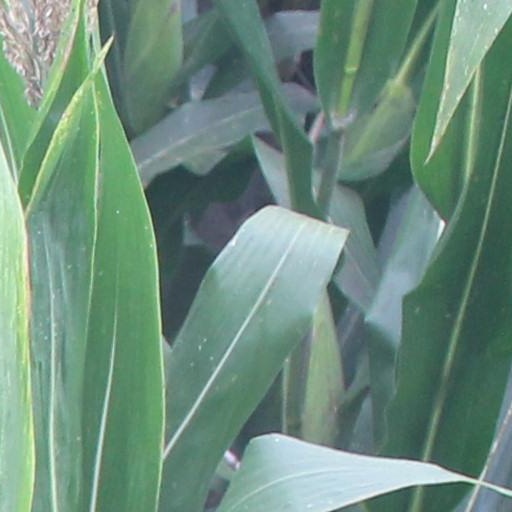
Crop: maize; corn